Noblesse Oblige (book)

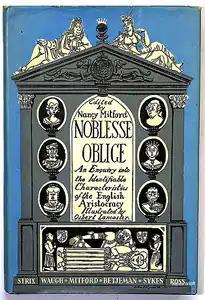
First edition (UK)

Noblesse Oblige: An Enquiry Into the Identifiable Characteristics of the English Aristocracy (1956) is a book illustrated by Osbert Lancaster, caricaturist of English manners, and published by Hamish Hamilton. The anthology comprises four brief essays by Nancy Mitford, Alan S. C. Ross, "Strix" and Christopher Sykes, a letter by Evelyn Waugh, and a poem by John Betjeman.